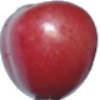
Label: Cherry 2